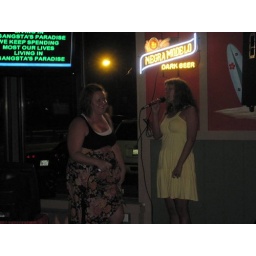
Two white girls spendin' most their lives...livin' in a gangsta's paradise.